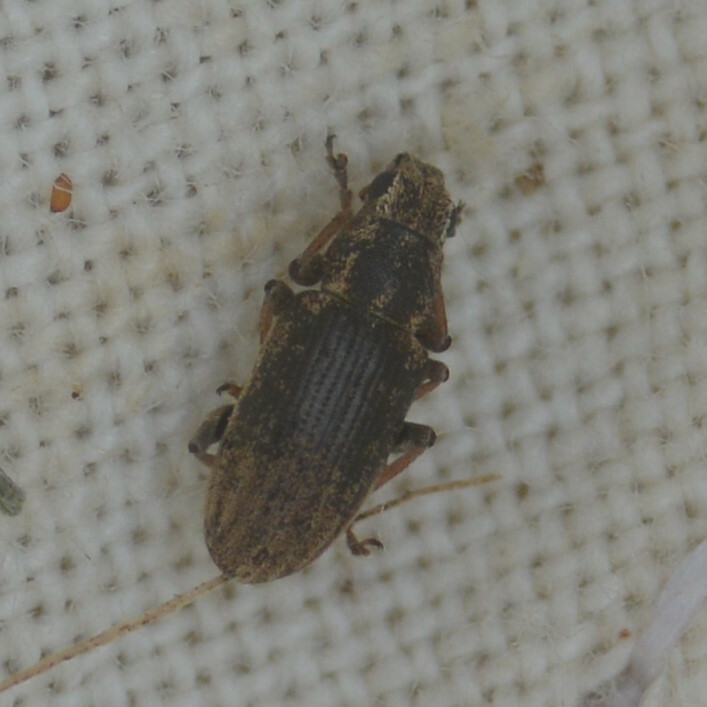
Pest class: pea_leaf_weevil